Jacqueline Faría

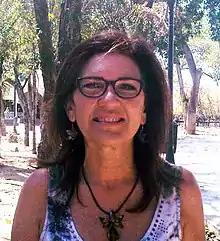

Jacqueline Coromoto Faría Pineda is a Venezuelan politician. She was the head of the state mobile phone company Movilnet Minister of Environment and Natural Resources (2005–2007), and head of Caracas' water company, . She is a hydraulic civil engineer by profession.